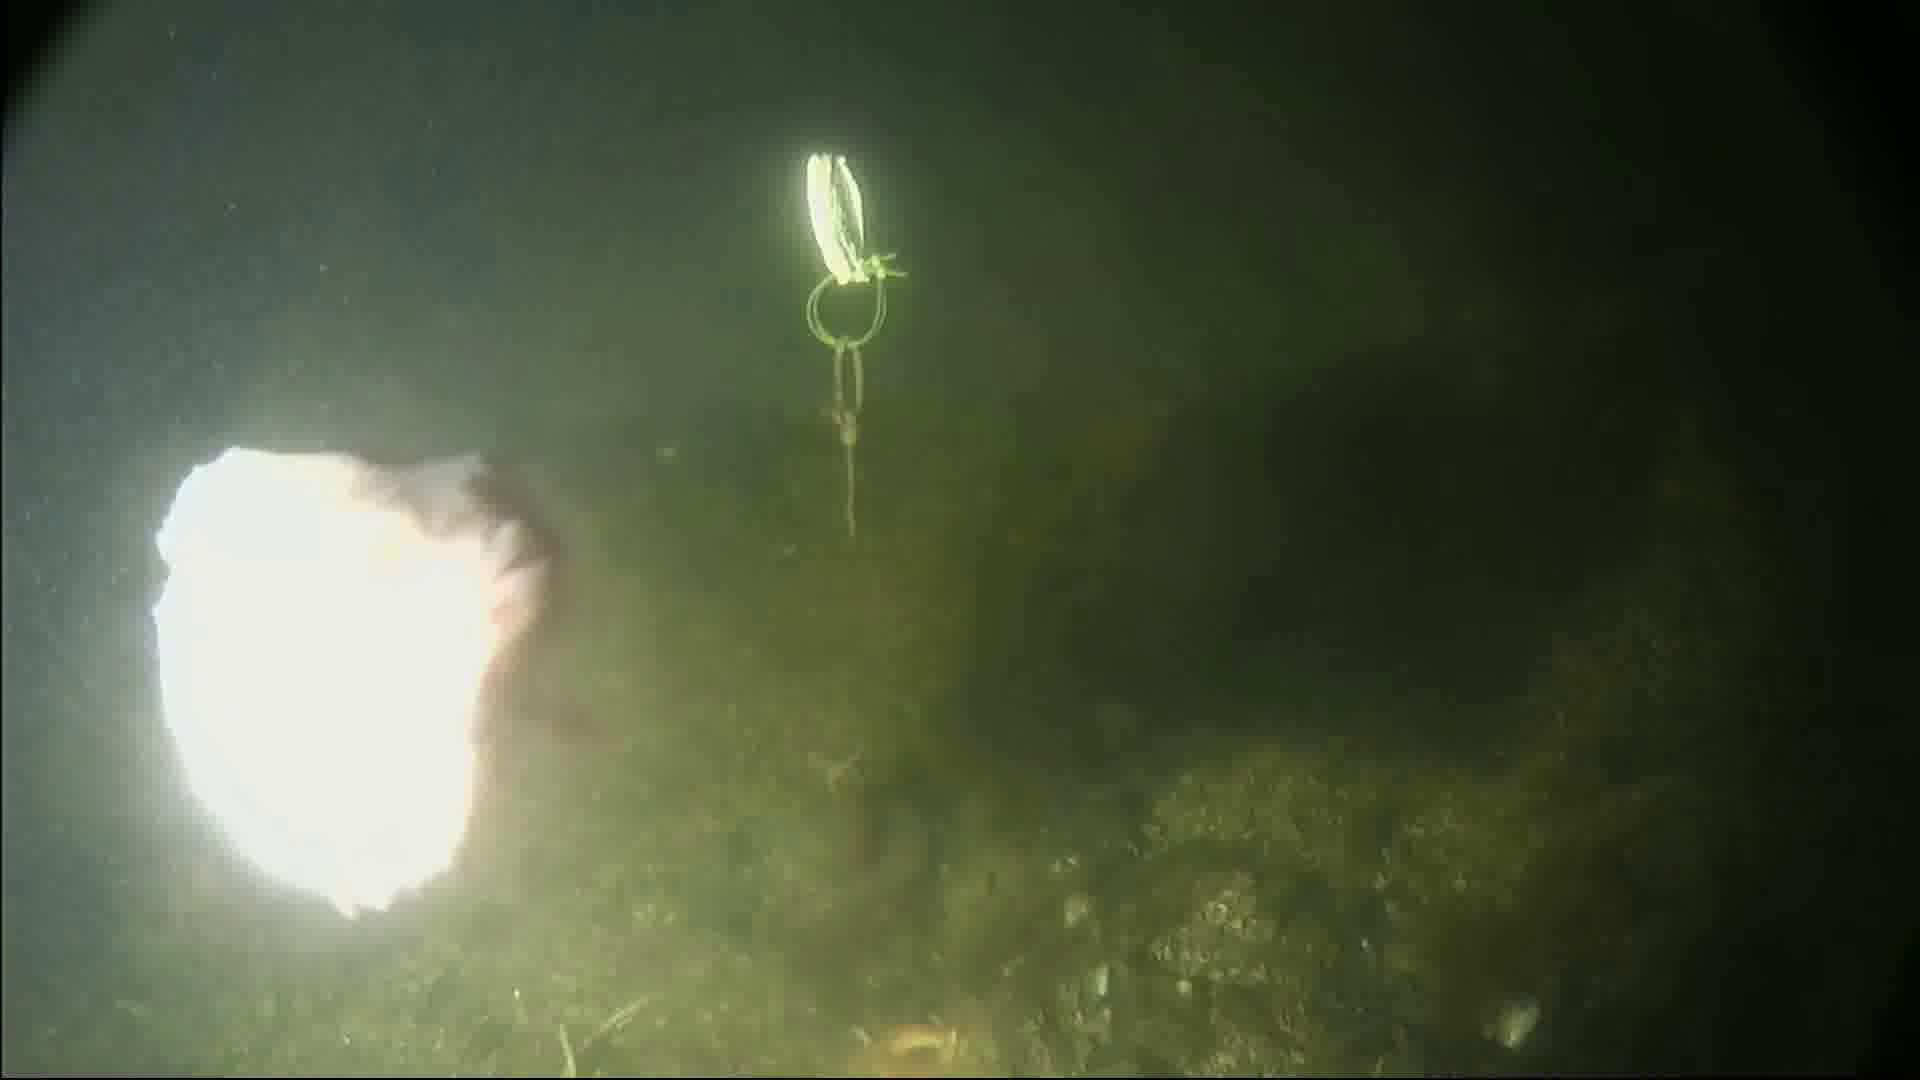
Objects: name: fish
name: starfish